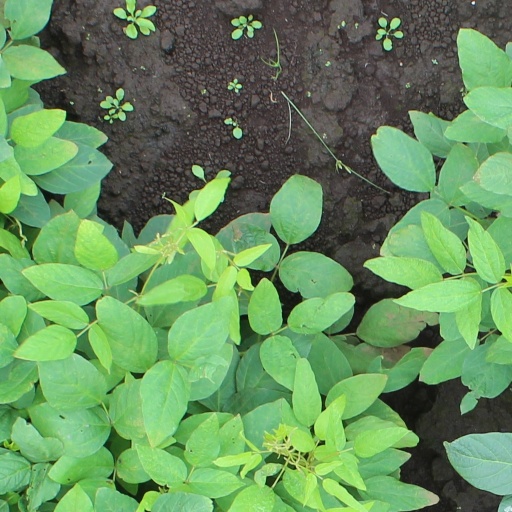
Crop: soybean